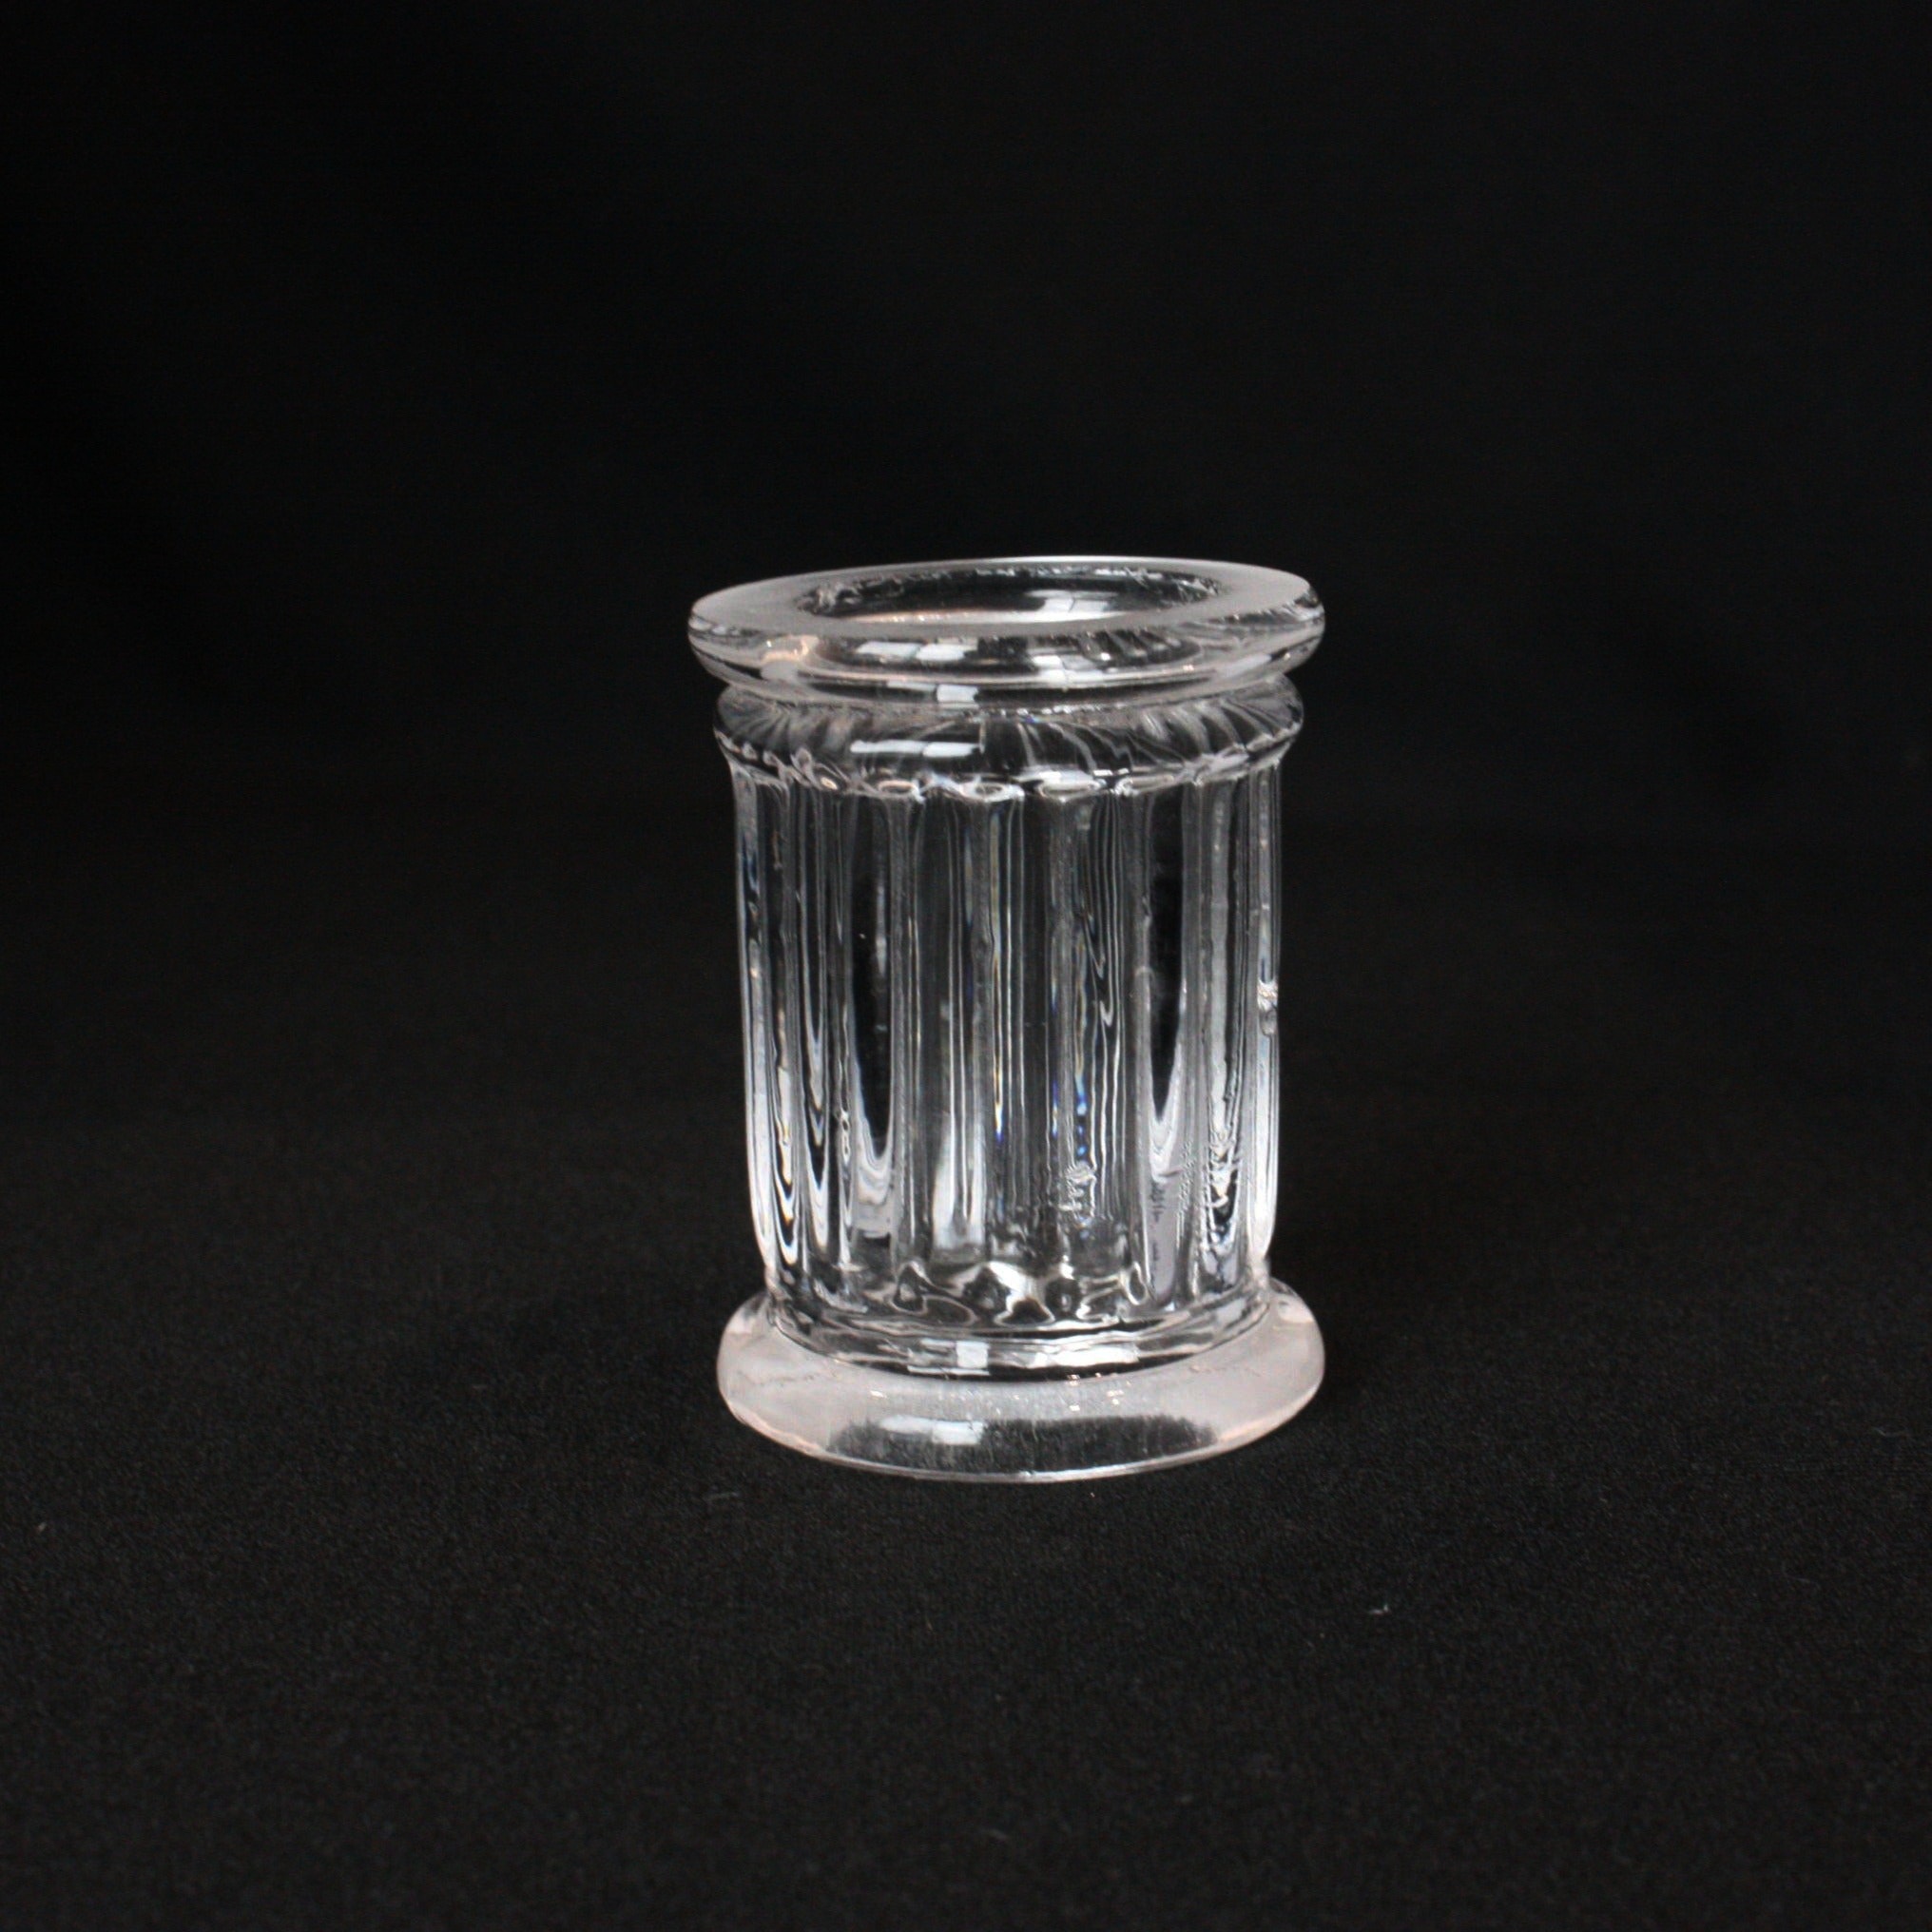
2" Clear Pressed Column
2" x 1-1/2" precision machine cut glass. Top and bottom seats 37mm.
Brand: Discontinued
Category: Hardware > Building Materials > Glass